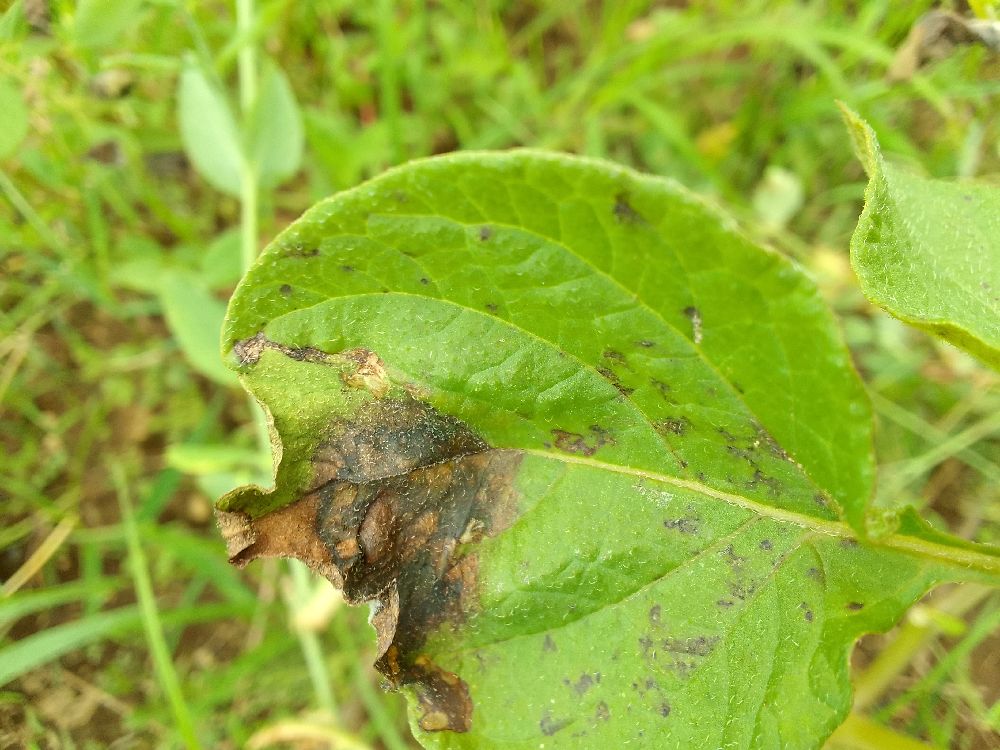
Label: Late blight